List of peanut dishes

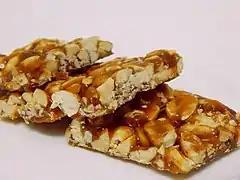
Peanut chikki

This is a list of peanut dishes and foods that are prepared using peanuts or peanut butter as a primary ingredient. Peanuts are also referred to as groundnuts.